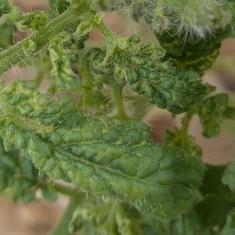
Crop: Tomato
Condition: virosis-d